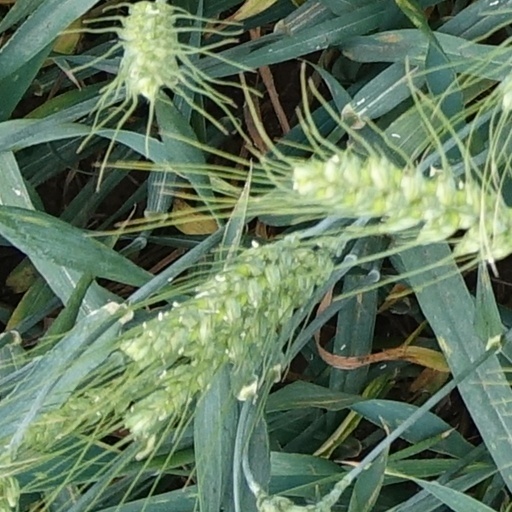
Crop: wheat